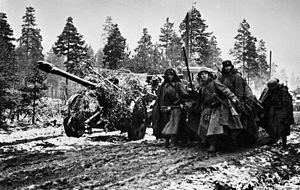
Le siège de Léningrad est le siège de près de 900 jours imposé à la ville de Léningrad par la Wehrmacht au cours de la Seconde Guerre mondiale. Il fait partie du plan famine mis en place par les nazis pour exterminer par la faim les Soviétiques.